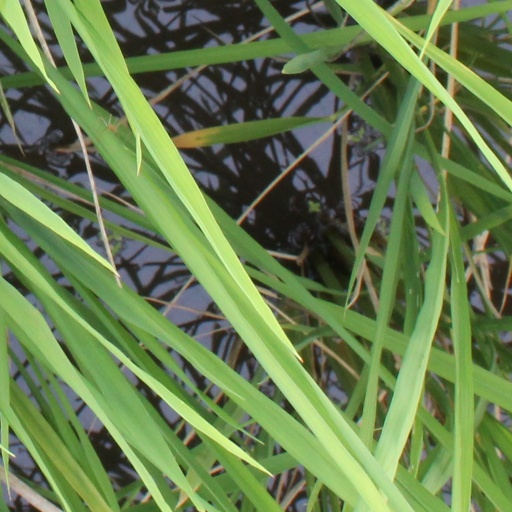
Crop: rice